The Lovely Bones (film)

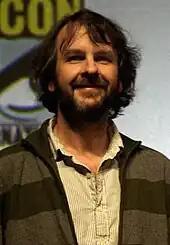
Jackson at the 2009 San Diego Comic-Con Film Festival. At the festival Jackson discussed "The Lovely Bones" and screened a clip from it.

"The Lovely Bones" was originally scheduled for release on March 13, 2009, but it was delayed to December 11, 2009, in the United States as the studio became interested in releasing the film for "awards season." Jackson gained a chance to make some effects shots larger in scope. The film received a limited theater release on December 11, 2009, in the United States. The film was originally set to have a wider United States theater release on December 25, 2009 (Christmas Day), as part of a campaign to build its momentum into January 2010. In early December it was confirmed that the United States wide release date had been pushed back by three weeks to January 15, 2010. Paramount and DreamWorks did not give a reason for the change of the release date.